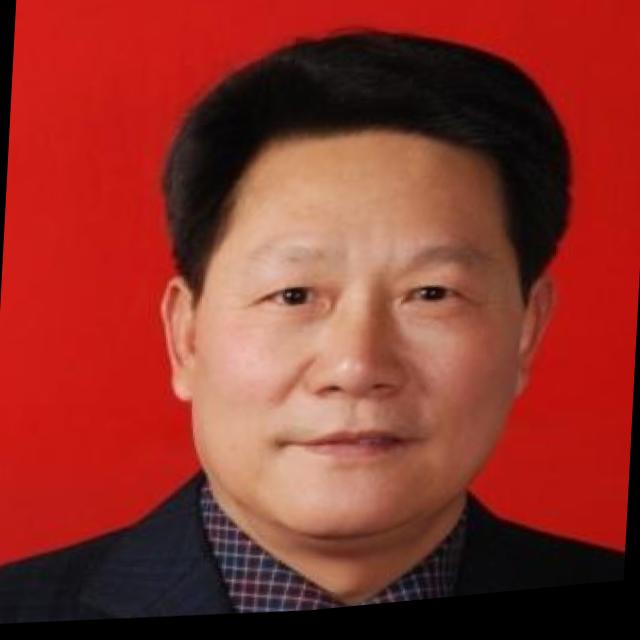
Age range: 45-64